Melody (Brazilian singer)

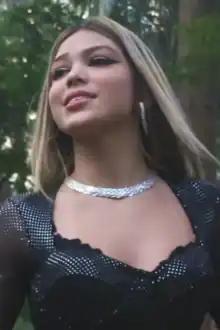
Melody performing in 2022

Gabriela Abreu Severino also known as Melody is a Brazilian singer. She became known for her falsetto.